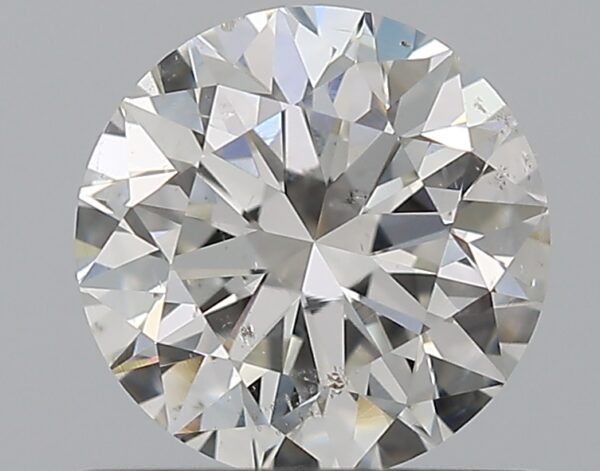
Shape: round
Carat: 0.8
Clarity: SI1
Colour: G
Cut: VG
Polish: EX
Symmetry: EX
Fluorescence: N
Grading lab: GIA
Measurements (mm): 5.81 x 5.83 x 3.73